Meanwood Beck

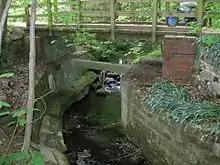
Start of Adel Beck

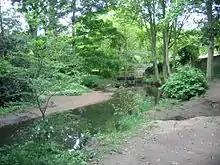

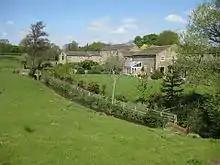
Adel Beck and the former Adel Mill and Farm buildings

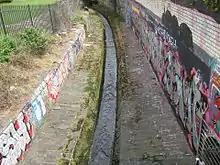

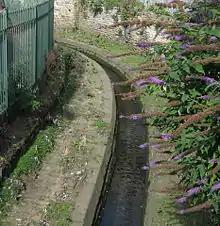

The Meanwood Beck is a stream in West Yorkshire, England, which flows southwards through Adel, Meanwood and Sheepscar into the River Aire in central Leeds. Different portions of the same watercourse have been referred to as Adel Beck, Carr Beck, Lady Beck, Mabgate Beck, Sheepscar Beck, Timble Beck or Wortley Beck. The Meanwood Valley Trail footpath follows the line of the beck for much of its course.